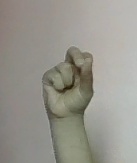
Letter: gaaf